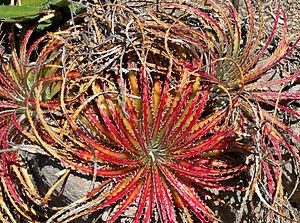
Hechtia texensis, également connu comme Faux-agave du Texas, est une espèce de plantes de la famille des Bromeliaceae.